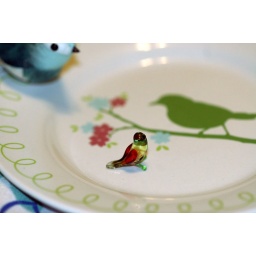
Teeny,tiny glass bird and plate in the pretty birds swap goodies O received from Jek.